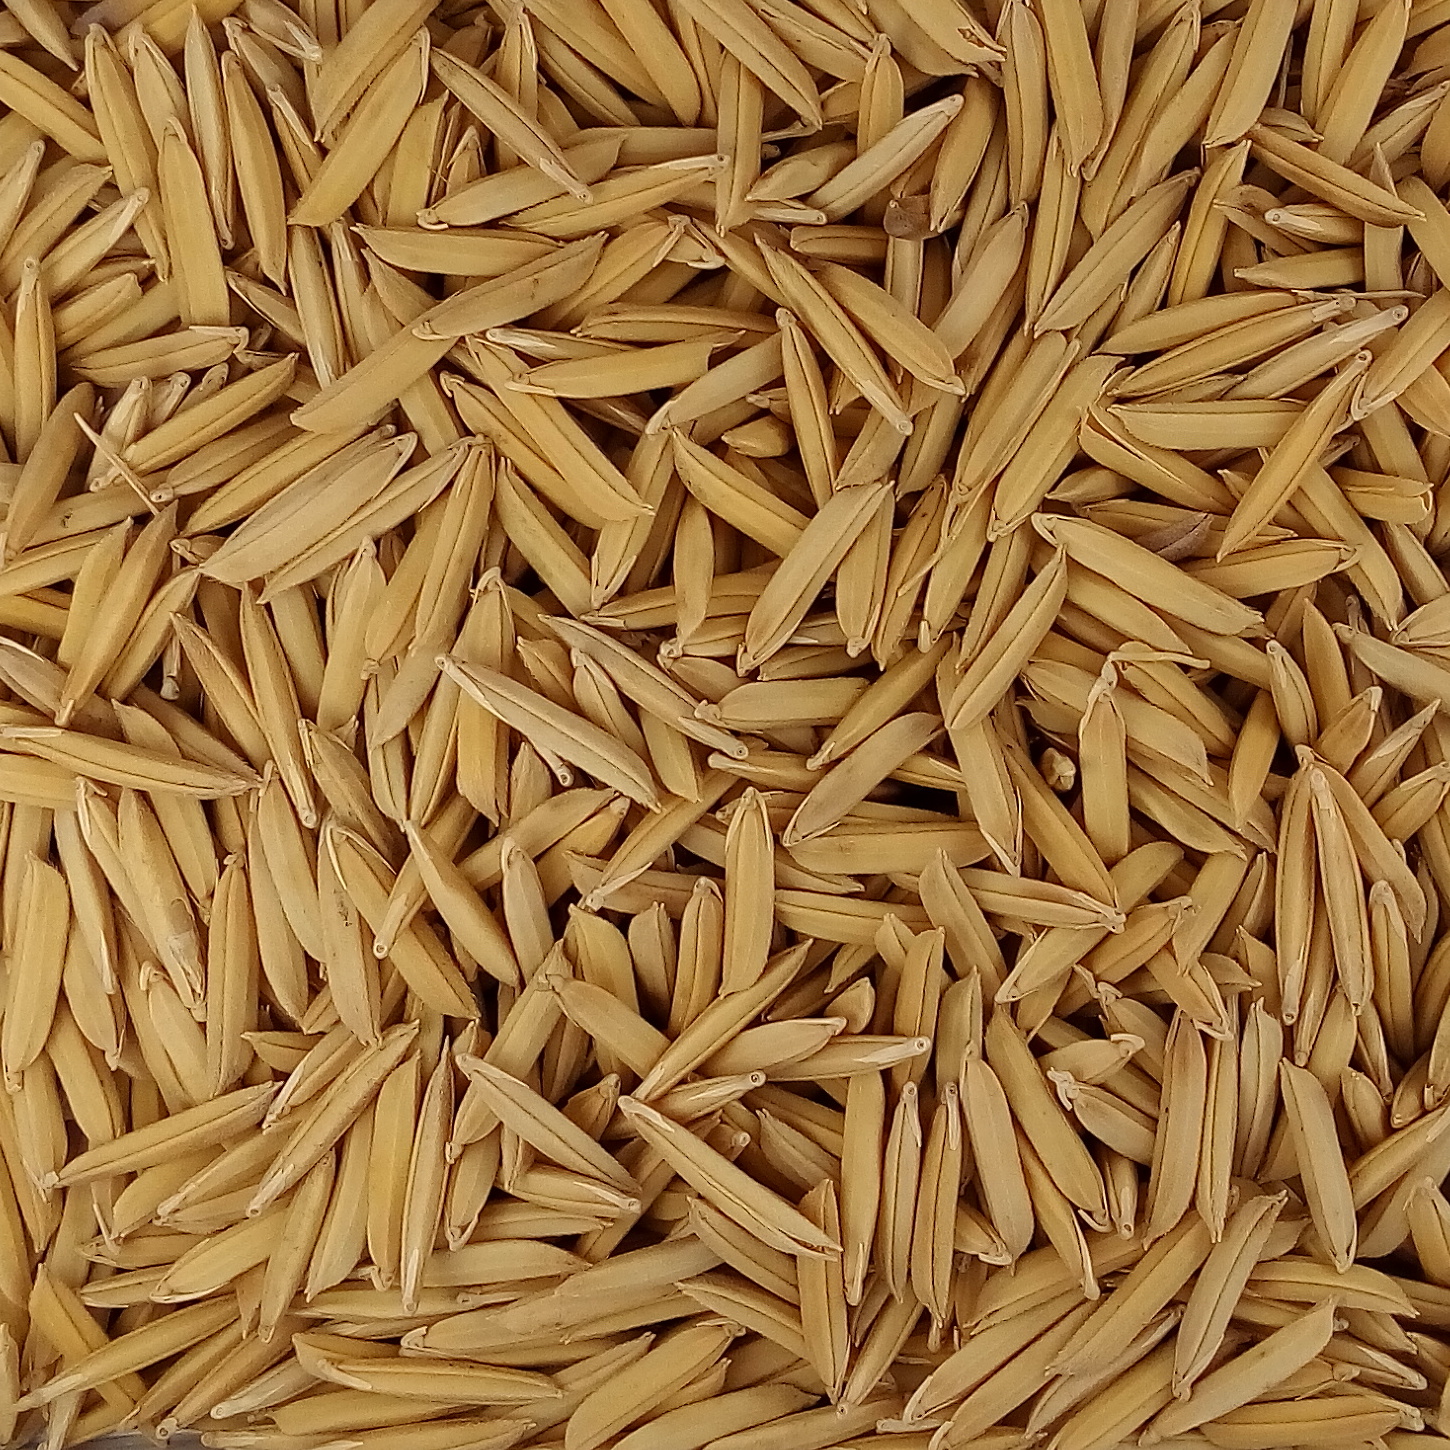
Rice seed variety: 1509